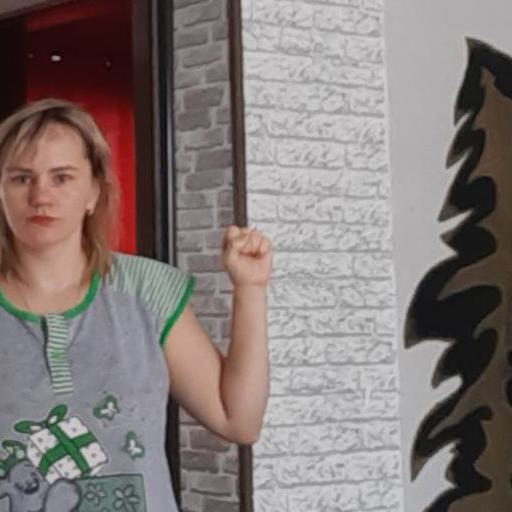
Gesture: fist